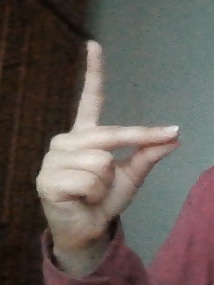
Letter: ta